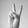
ASL letter: V